Mandalay Bay Convention Center

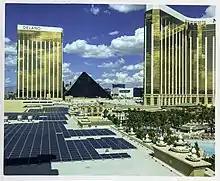
Solar panels atop the convention center, 2018

In 2013, Mandalay Bay partnered with NRG Energy to add 21,324 solar panels on the facility's roof, capable of supporting up to 20 percent of the resort's energy needs.